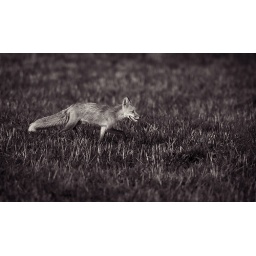
A fox in black and white